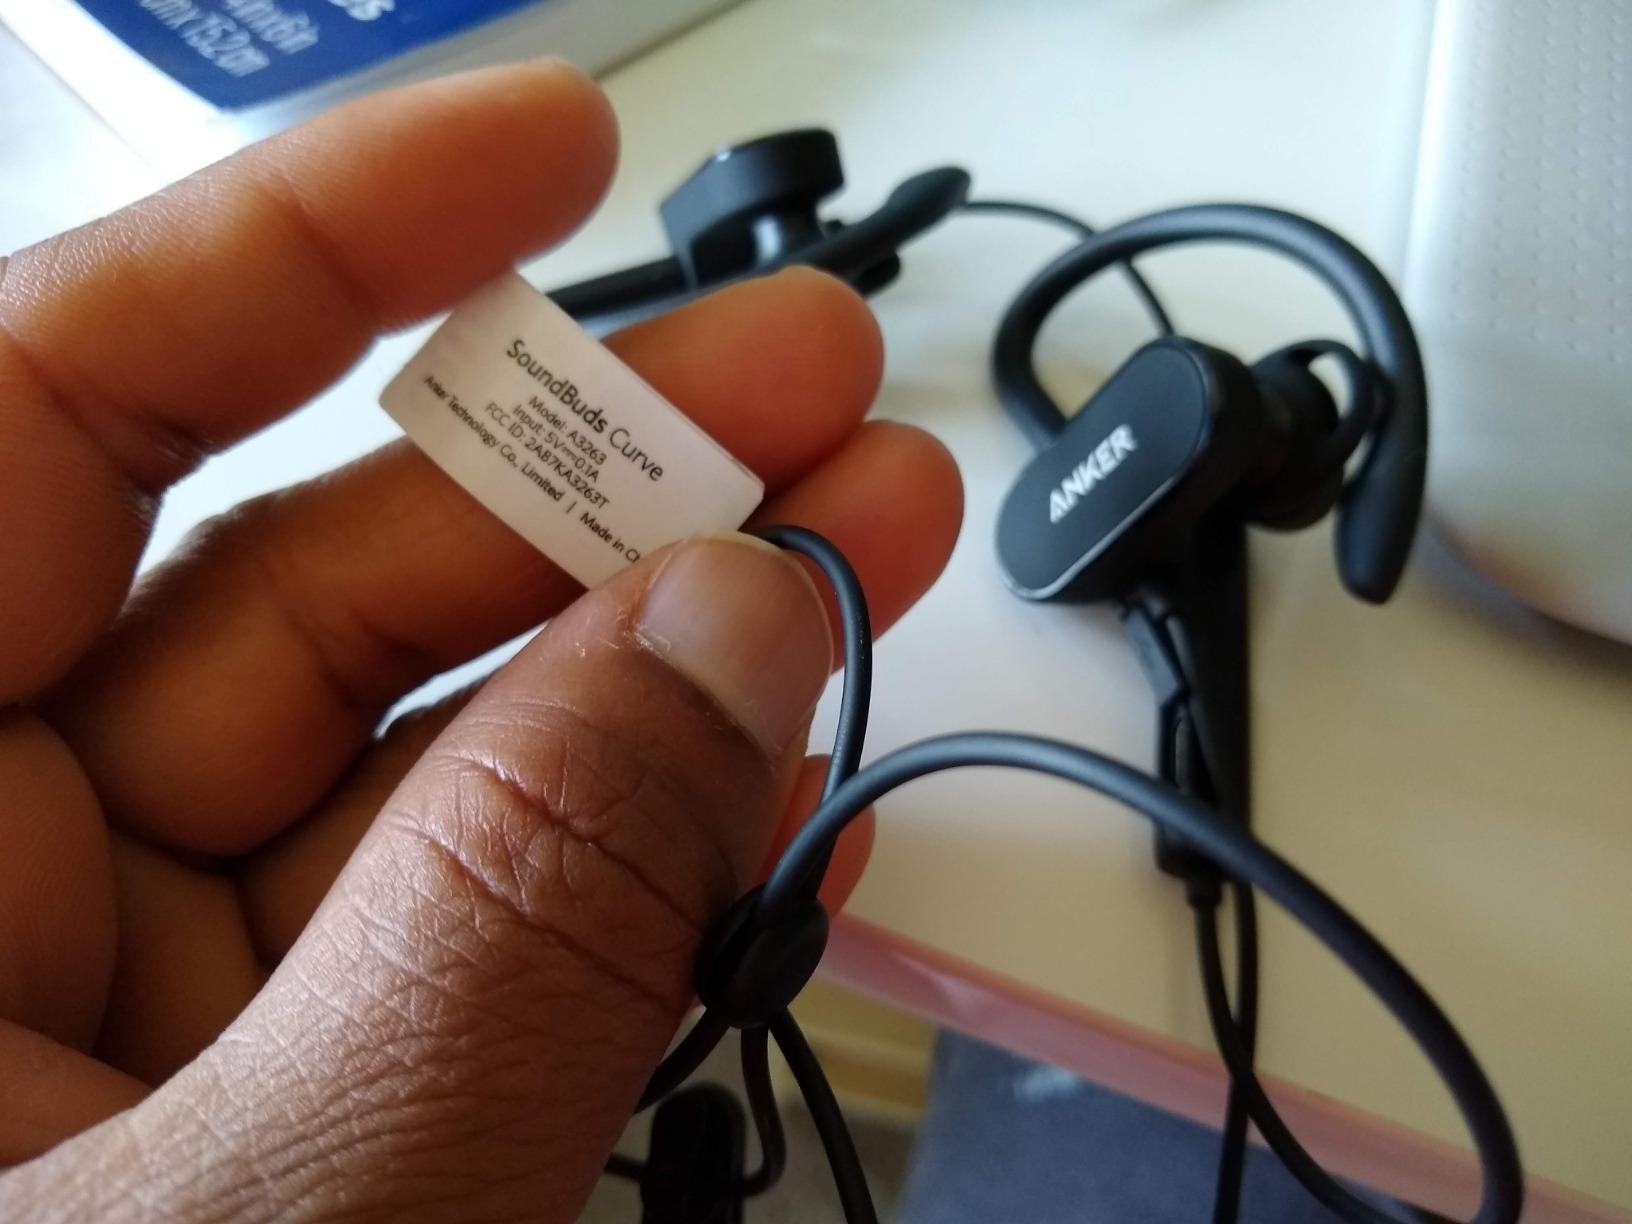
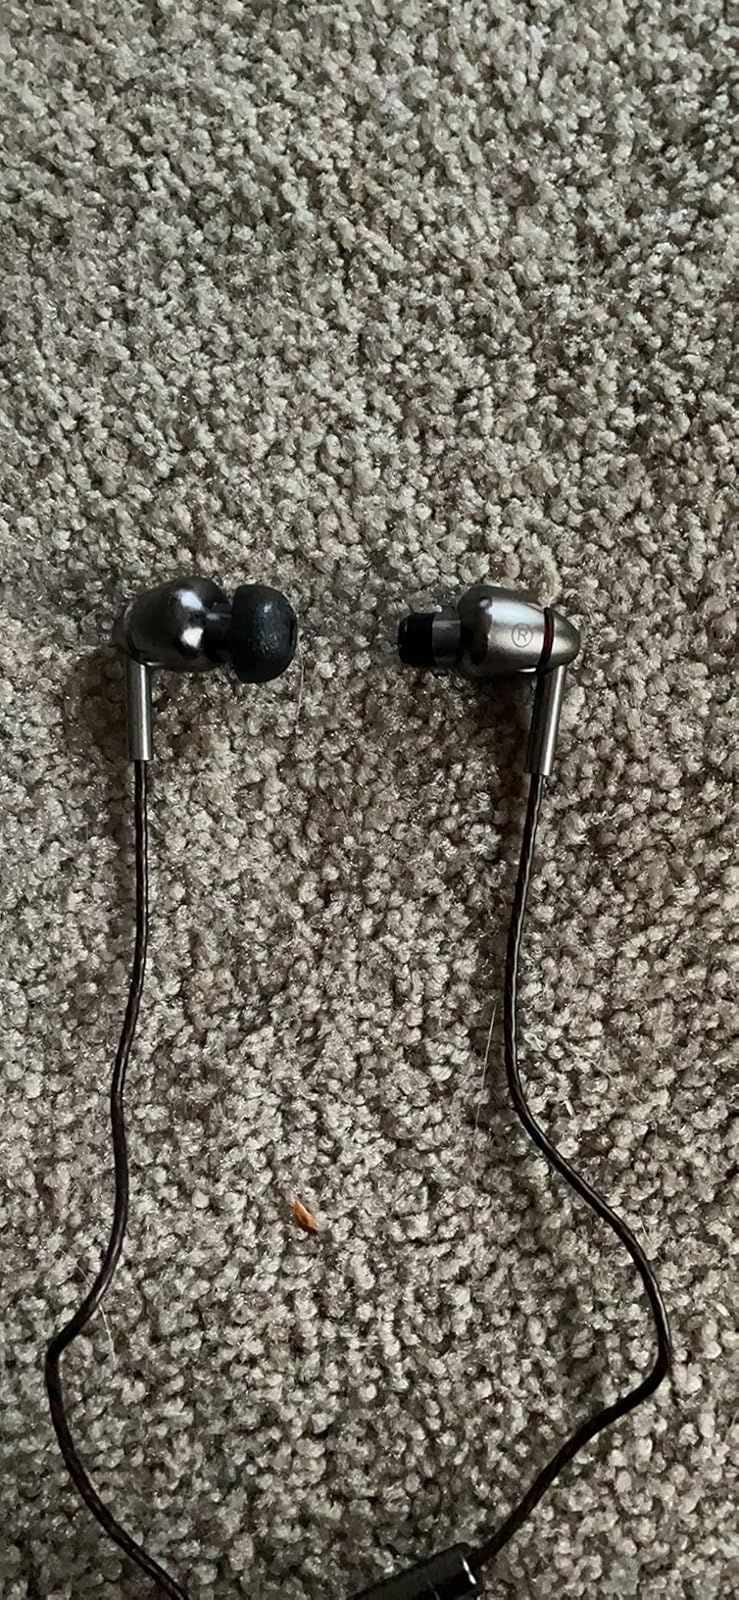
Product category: headphones
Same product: no